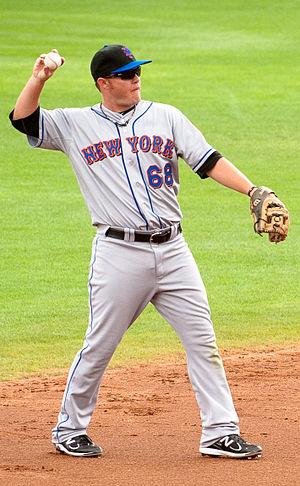
Bradley Mark Emaus est un joueur de deuxième but des Ligues majeures de baseball avec les Mets de New York.